Wilfred Gilbert Thesiger

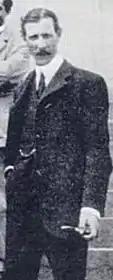
Wilfred Gilbert Thesiger

Wilfred Gilbert Thesiger DSO (25 March 1871 – 31 January 1920) was a British officer and diplomat, who was British Minister in Ethiopia from 1909 to 1919.